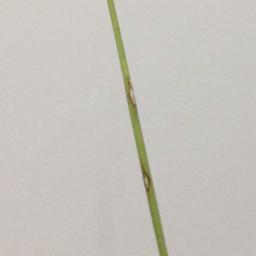
Label: Rice___Leaf_Blast